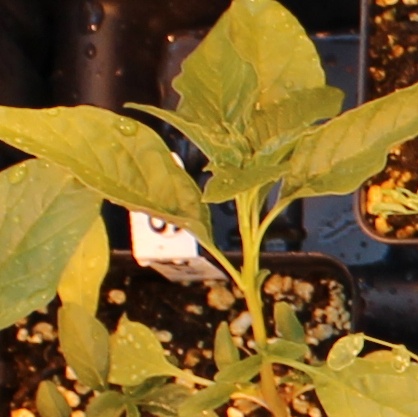
Label: Waterhemp